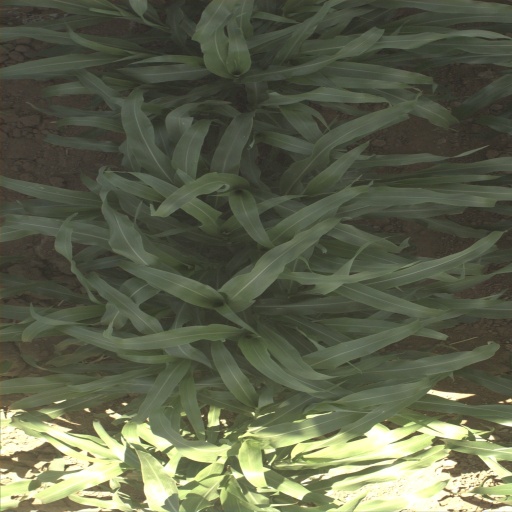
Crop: sorghum